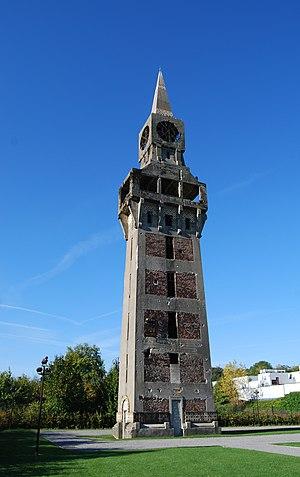
Vue générale
La gare d'Hirson est une gare ferroviaire française de la ligne de La Plaine à Hirson et Anor, située sur le territoire de la commune d'Hirson, dans le département de l'Aisne, en région Hauts-de-France.
La liste des édifices labellisés « Patrimoine du xxᵉ siècle » de l'Aisne recense les édifices ayant reçu le label « Patrimoine du xxᵉ siècle » dans l'Aisne en France.
Cet article recense les gares ferroviaires françaises classées ou inscrites au titre des monuments historiques.
Cet article recense les monuments historiques du nord de l'Aisne, en France.